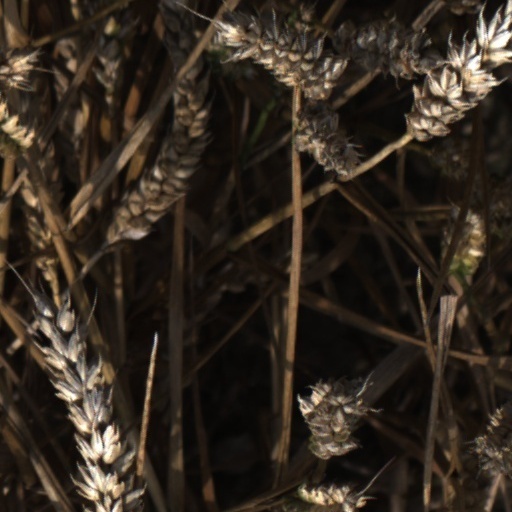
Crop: wheat